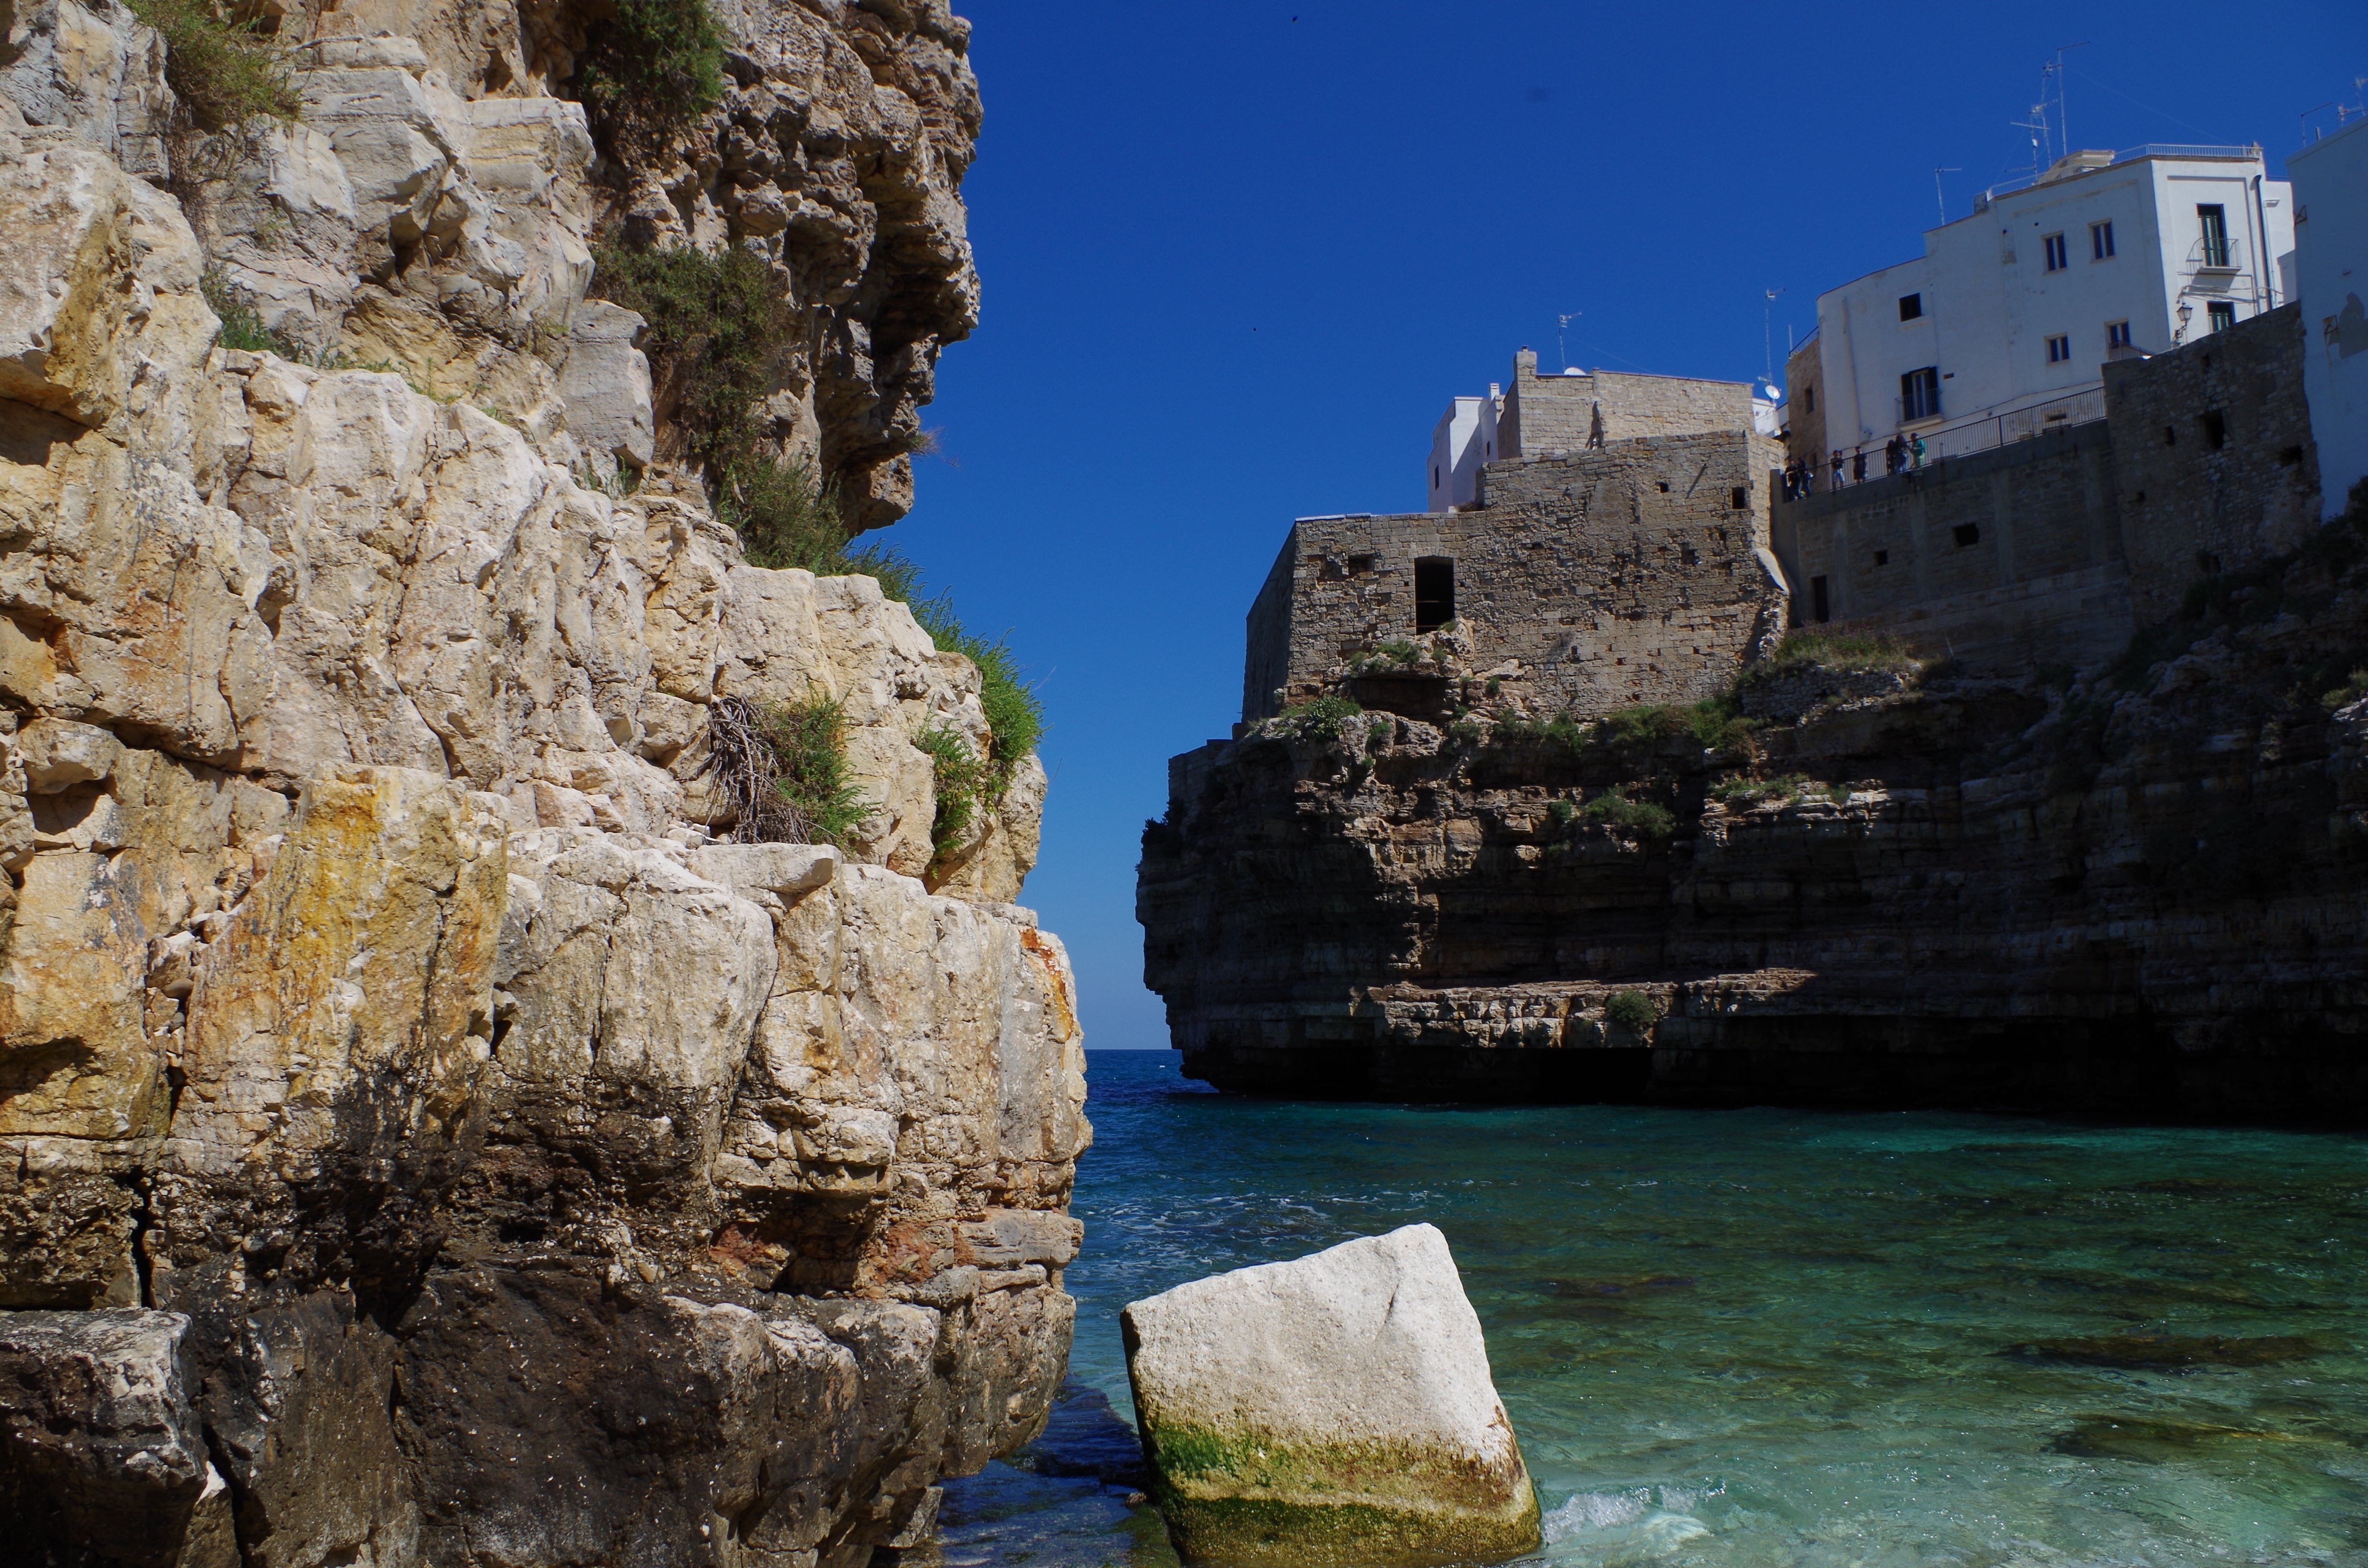
sea, coast, water, rock, river, summer, vacation, cliff, vehicle, bay, italy, blue, stack, tourism, terrain, waterway, south, ruins, apulia, cape, wadi, landform, puglia, glimpse, sea cave, geographical feature, polignano a mare, the balcony